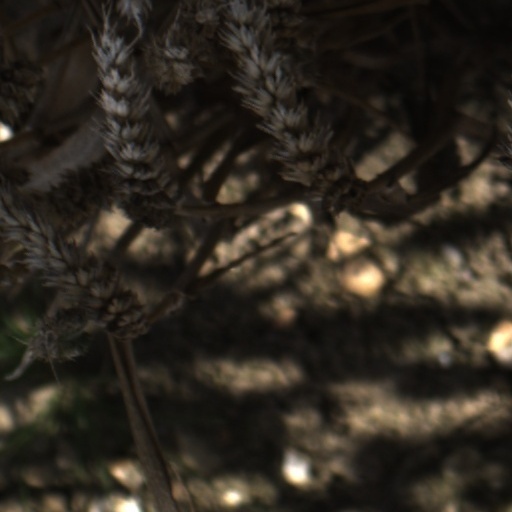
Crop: wheat